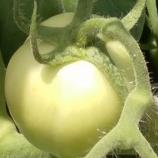
Crop: Tomato
Condition: healthy-fruit